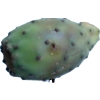
Label: cactus_fruit_green